History of Bourbon Sicily

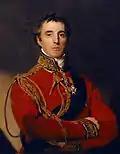
Irishman Arthur Wellesley, 1st Duke of Wellington, commander of the Allied forces that finally defeated Napoleon at Waterloo. At the Congress of Vienna he had reassured the Sicilians about the viability of their new constitution

While Collingwood carefully guarded the Sicilian Sea, serious tensions occurred with the Russians: Collingwood had received orders from the British Admiralty in Syracuse since early January 1808 to destroy all Russian ships that were on the Sicilian coast.